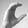
ASL letter: C